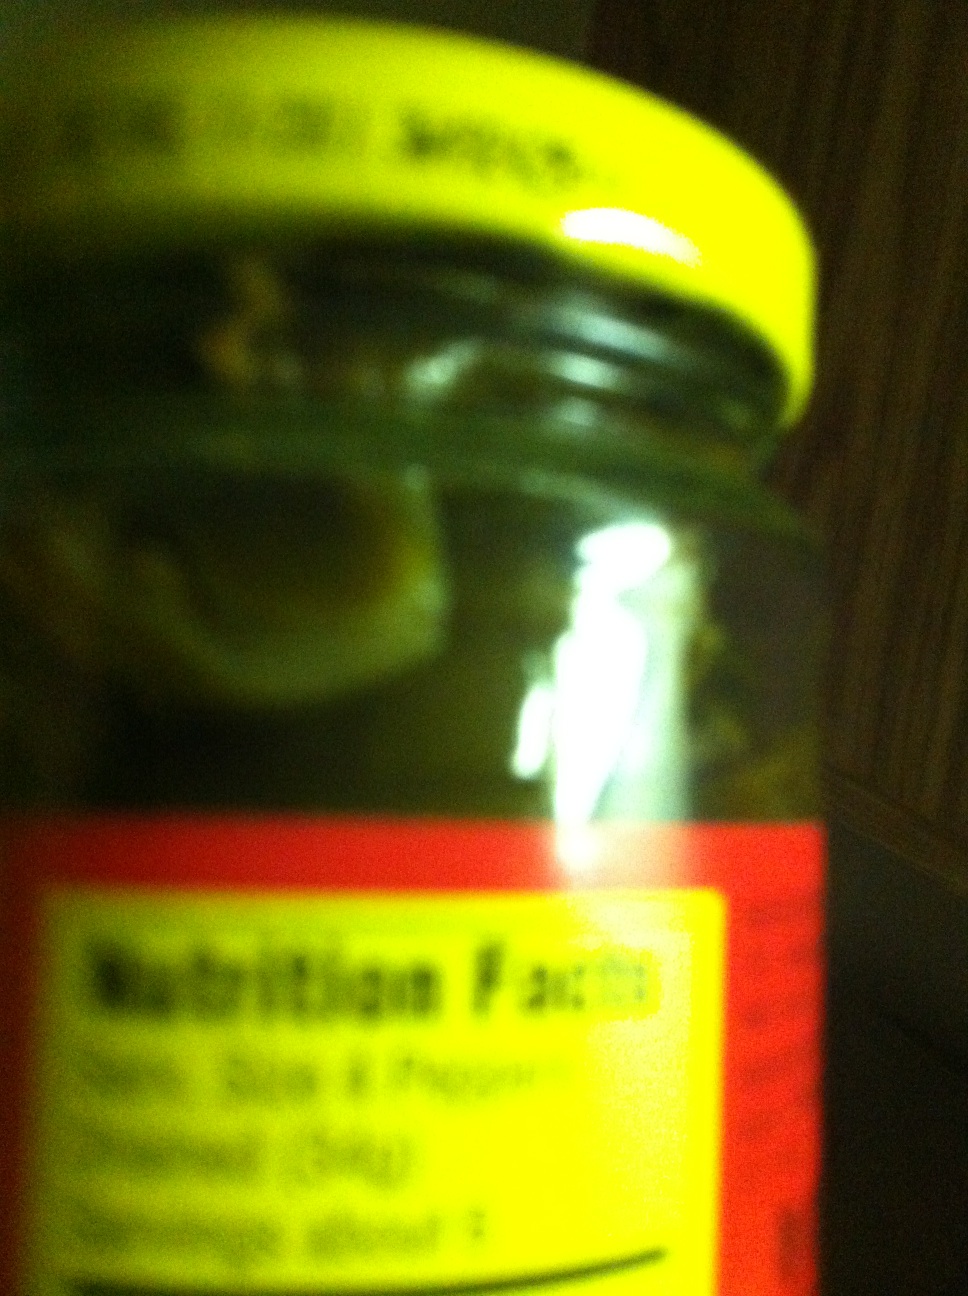Question: Good morning, we're just wondering what the label on this jar says it is? Thank you.
Answer: unanswerable